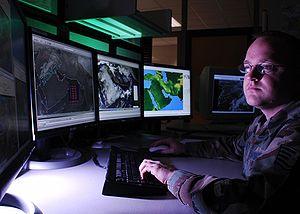
La météorologie militaire est l'application des données et théories météorologiques à l'usage des forces armées d'un pays. Comme la météorologie conditionne ou influence les opérations militaires tant terrestres que maritimes et aériennes, tous les pays ont créé des services météorologiques à l'intérieur de ces différentes forces ou des unités combinées. Les météorologues qui y travaillent sont généralement des militaires, comme aux États-Unis et en France, mais certains autres pays utilisent des météorologues de leur services civils comme au Canada.